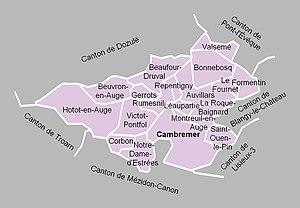
Carte du canton de Cambremer en 2012.
Le canton de Cambremer est une ancienne division administrative française située dans le département du Calvados et la région Basse-Normandie.